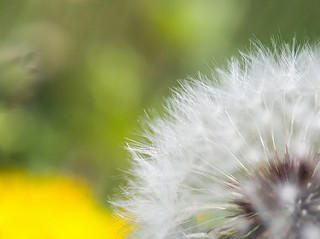
Flower: dandelion